Johannes Müller (theologian)

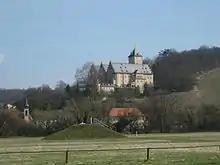

In 1903 Müller and Heinrich Lhotzky set up a "care home for personal life" (""Pflegestätte persönlichen Lebens"") in at Schweinfurt in the hill-country east of Frankfurt. The centre became a meeting point for their readers and friends. Support came from a wide and disparate range of backers, reflecting Müller's public profile at the time. They included the cookie magnate, Hermann Bahlsen, the , Elsa von Michael, the Count of Solms-Laubach, , later known as a lawyer for right-wing extremists. Others were the Social Democrat politician , the future resistance fighter Elisabeth von Thadden, the musician Wilhelm Kempff, the politician , the publisher along with the literary polymaths and Korfiz Holm. The castle had been placed at Müller's disposal by the industrialist Alexander Erbslöh, a friend who had been persuaded to buy it for the purpose. In 1912 it was recorded that the average stay at the establishment lasted for 13.7 days. Müller introduced special one-week seminar sessions at reduced price for students: the next year the same deal was made available to theologians and teachers. Some stayed for as long as two months. However, Alexander Erbslöh now declined to provide further funding, while at the same time Müller received an undertaking of substantial financial support from Elsa von Michael, generally known to posterity by her subsequent title as Elsa Countess of Waldersee. She was a daughter of the fabulously wealthy . The result was that in 1912 Johannes Müller acquired the run-down Elmau estate, hidden away at the end of a long lane in the mountains between Partenkirchen and Mittenwald, and located barely twenty kilometers to the east of Germany's highest mountain peak.